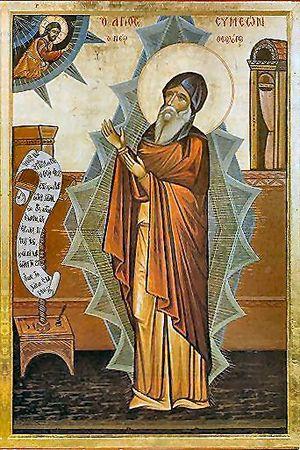
Cette page dresse une liste de personnalités nées au cours de l'année 949 :
Syméon le Nouveau Théologien est un spirituel byzantin et un des trois saints à avoir reçu le titre de « théologien » dans l’Église orthodoxe. Il est fêté le 12 mars.